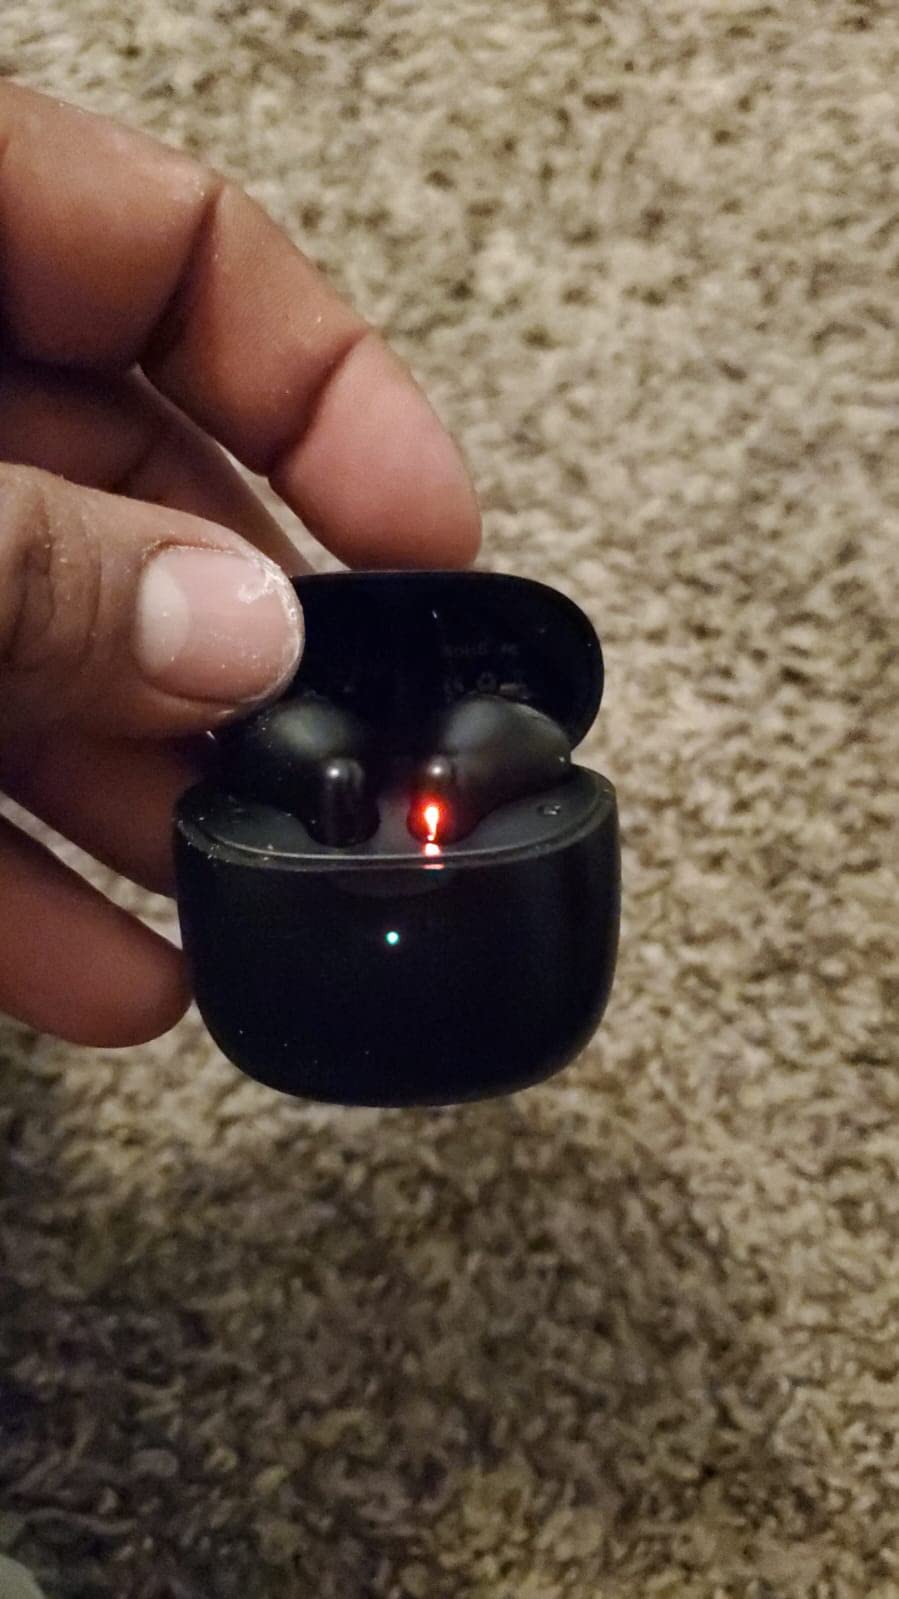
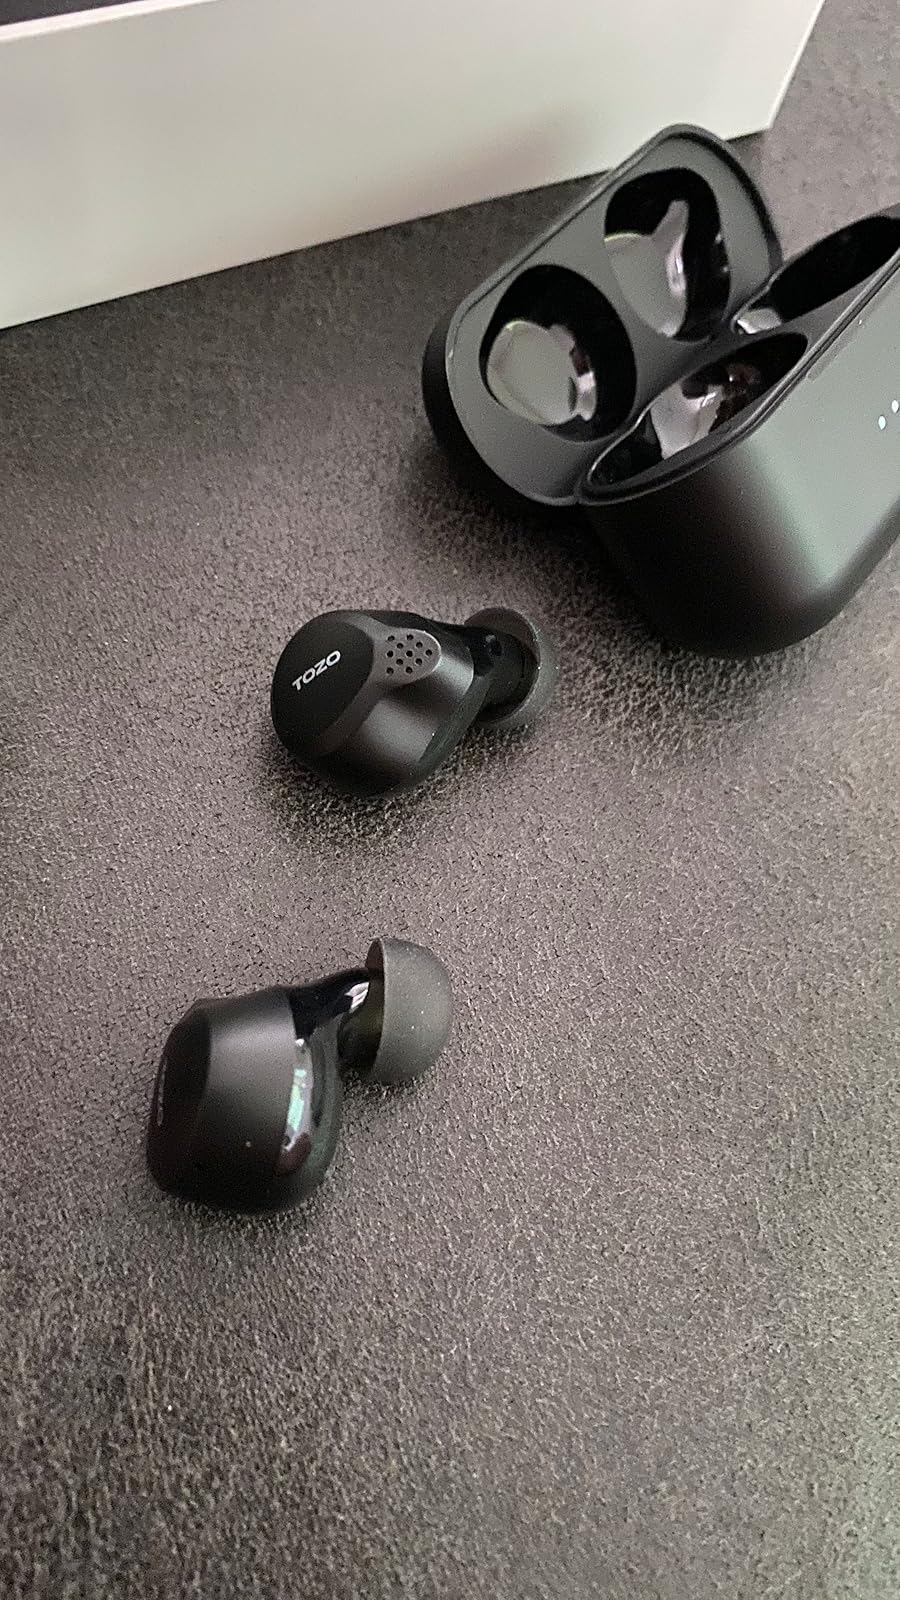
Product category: earbuds
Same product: no